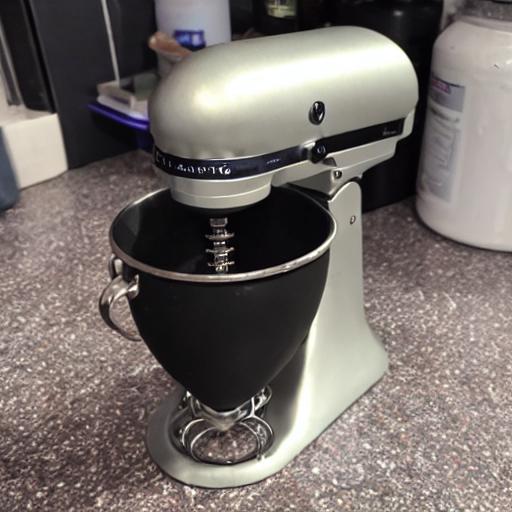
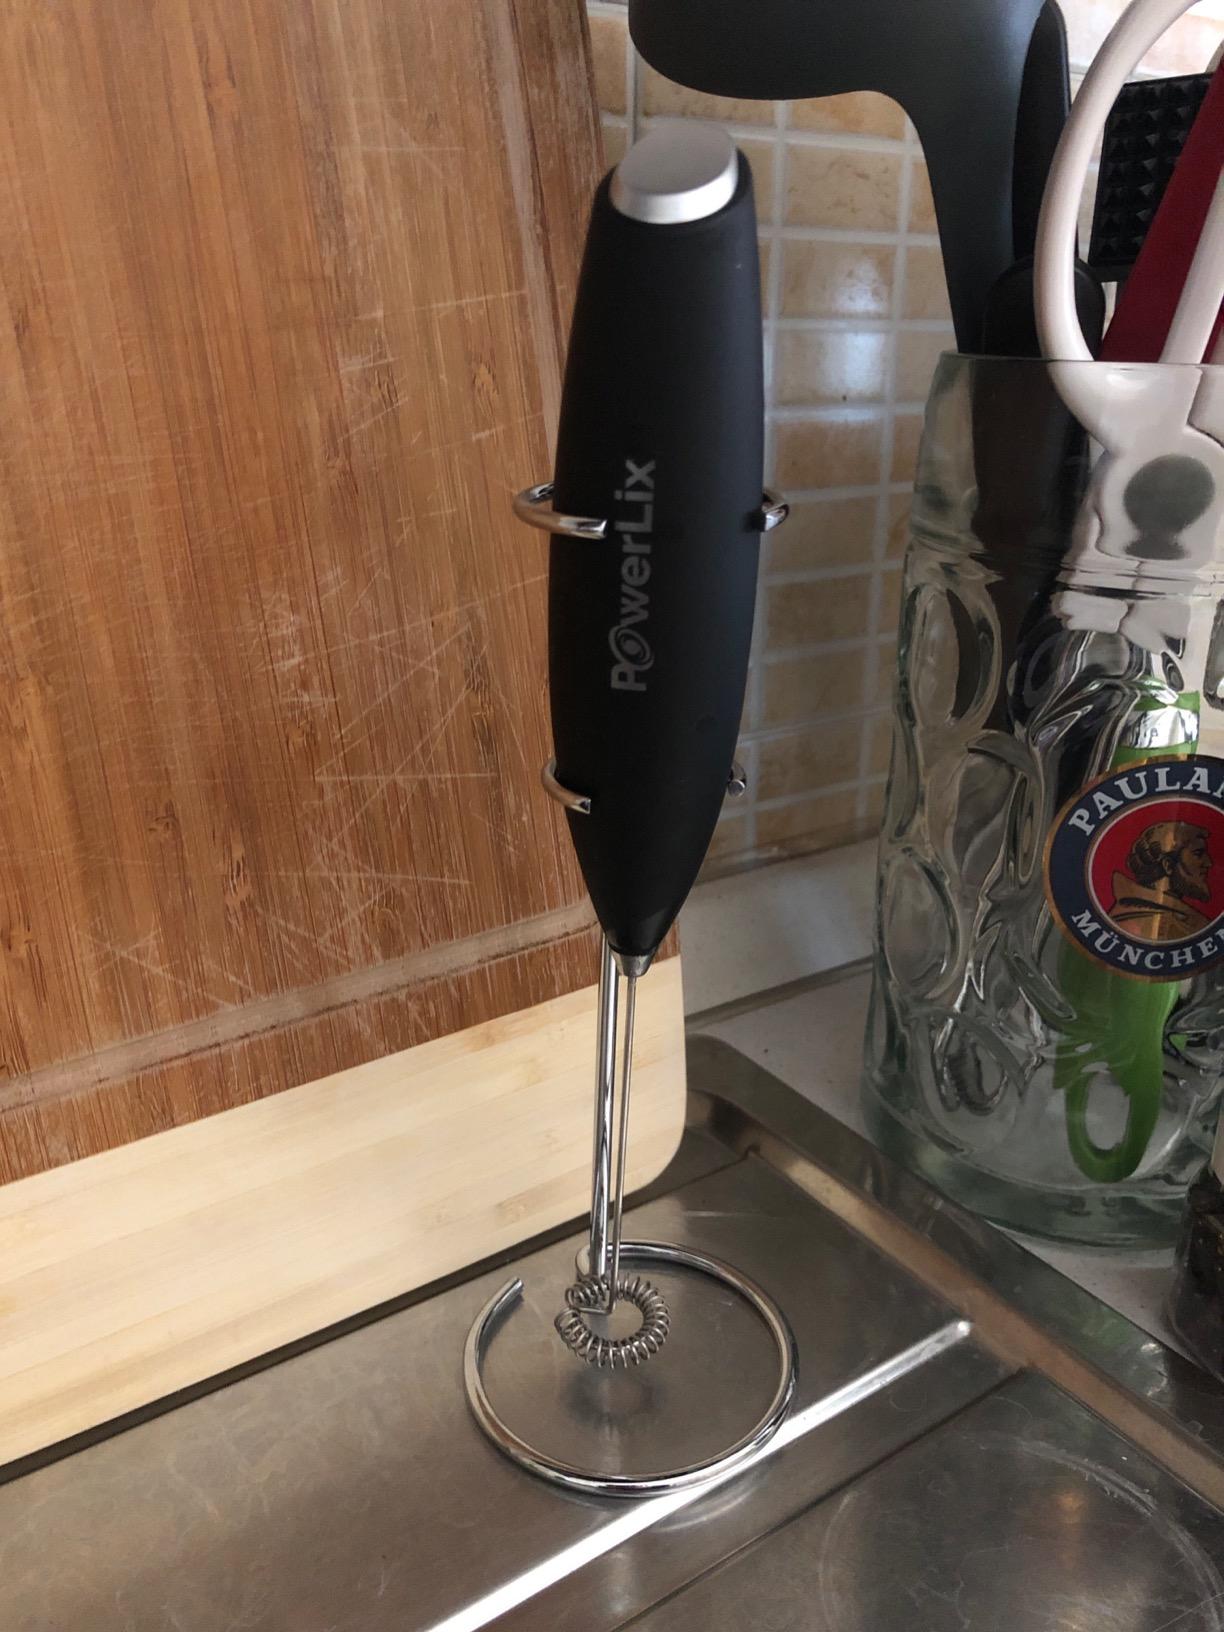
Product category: items_mixer
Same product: no